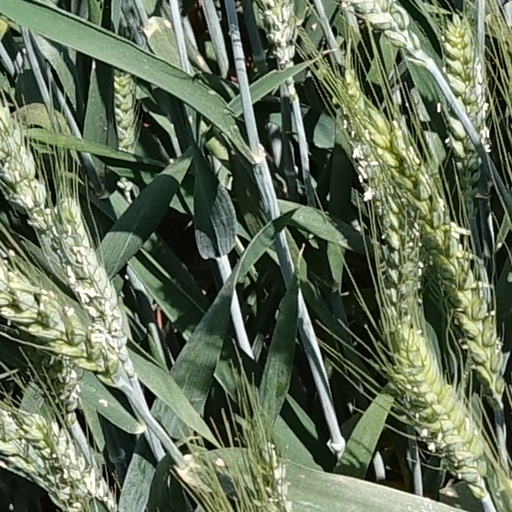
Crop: wheat